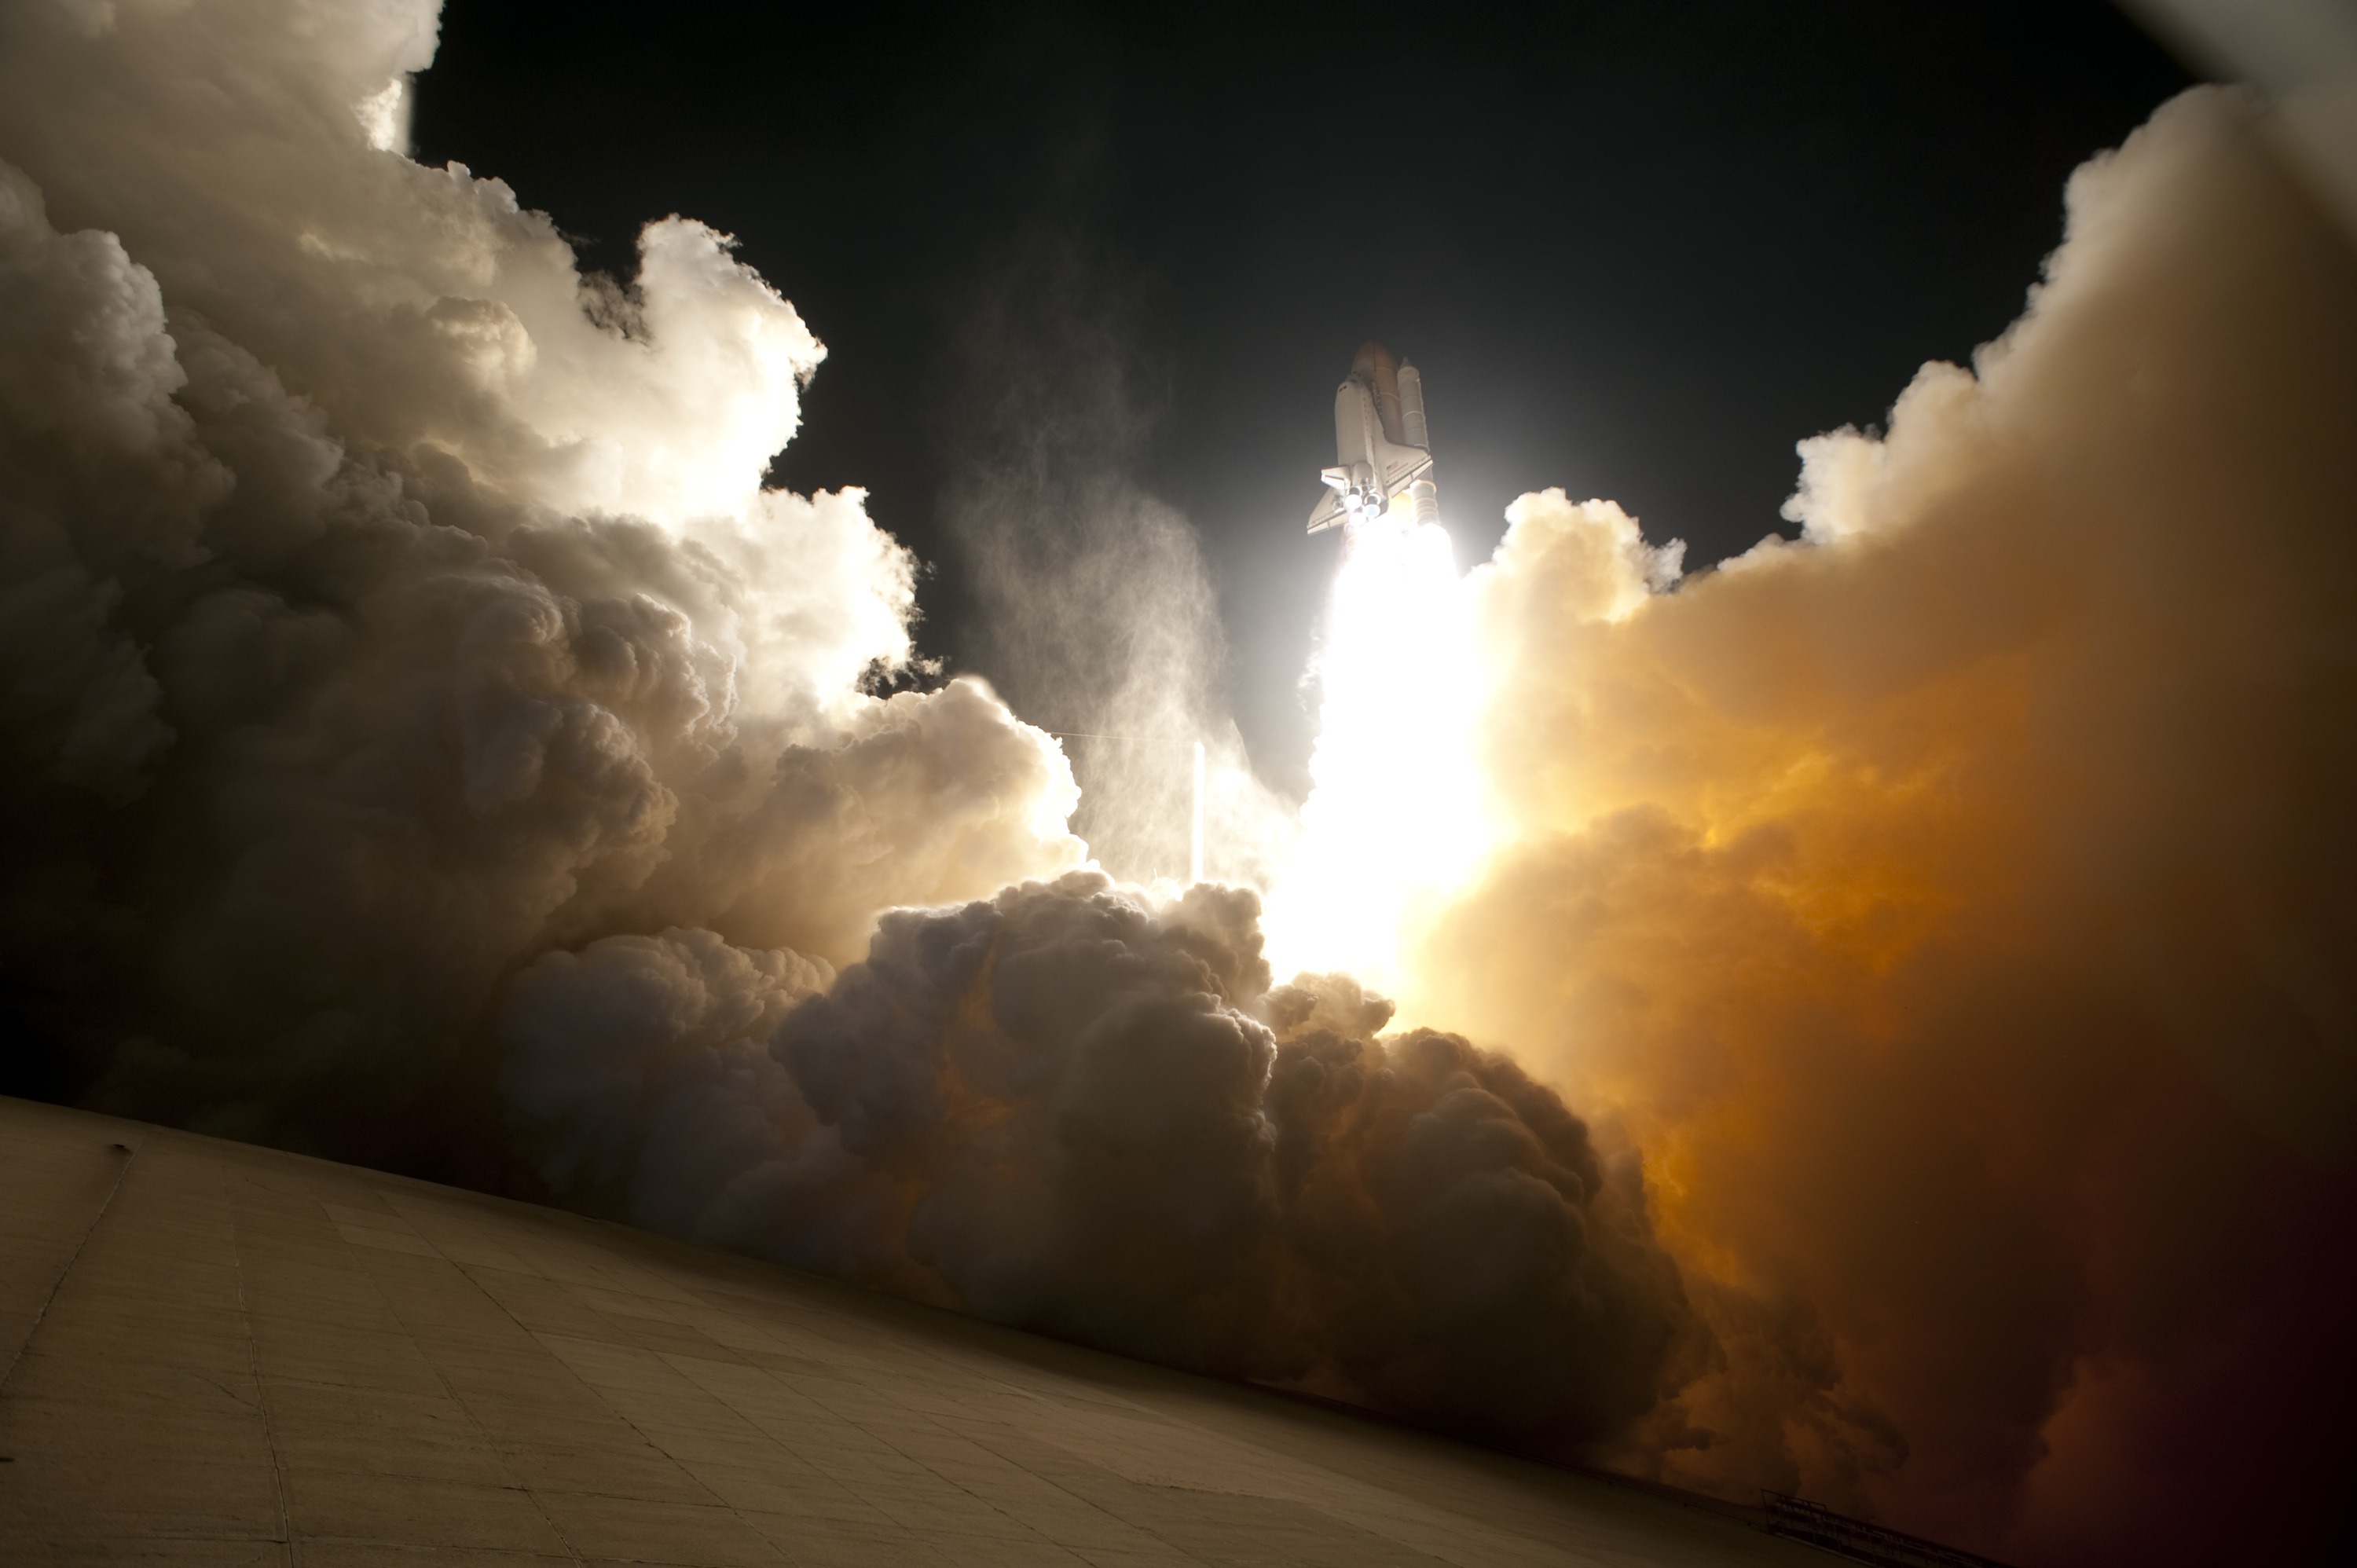
light, cloud, sky, sun, sunset, night, sunlight, morning, atmosphere, drive, fire, darkness, speed, rocket, nasa, research, start, science, rocket launch, jet engine, force, take off, cape canaveral, gravity, space shuttle, space travel, boost, meteorological phenomenon, acceleration, nozzles, thrust force, speed up, gravitation, atmospheric phenomenon, atmosphere of earth, endeavour, rocket engine, jacking, fire blast, john f kennedy space center